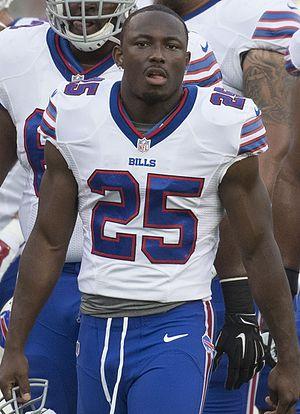
LeSean McCoy est un joueur professionnel américain de football américain, né le 12 juillet 1988 à Harrisburg.